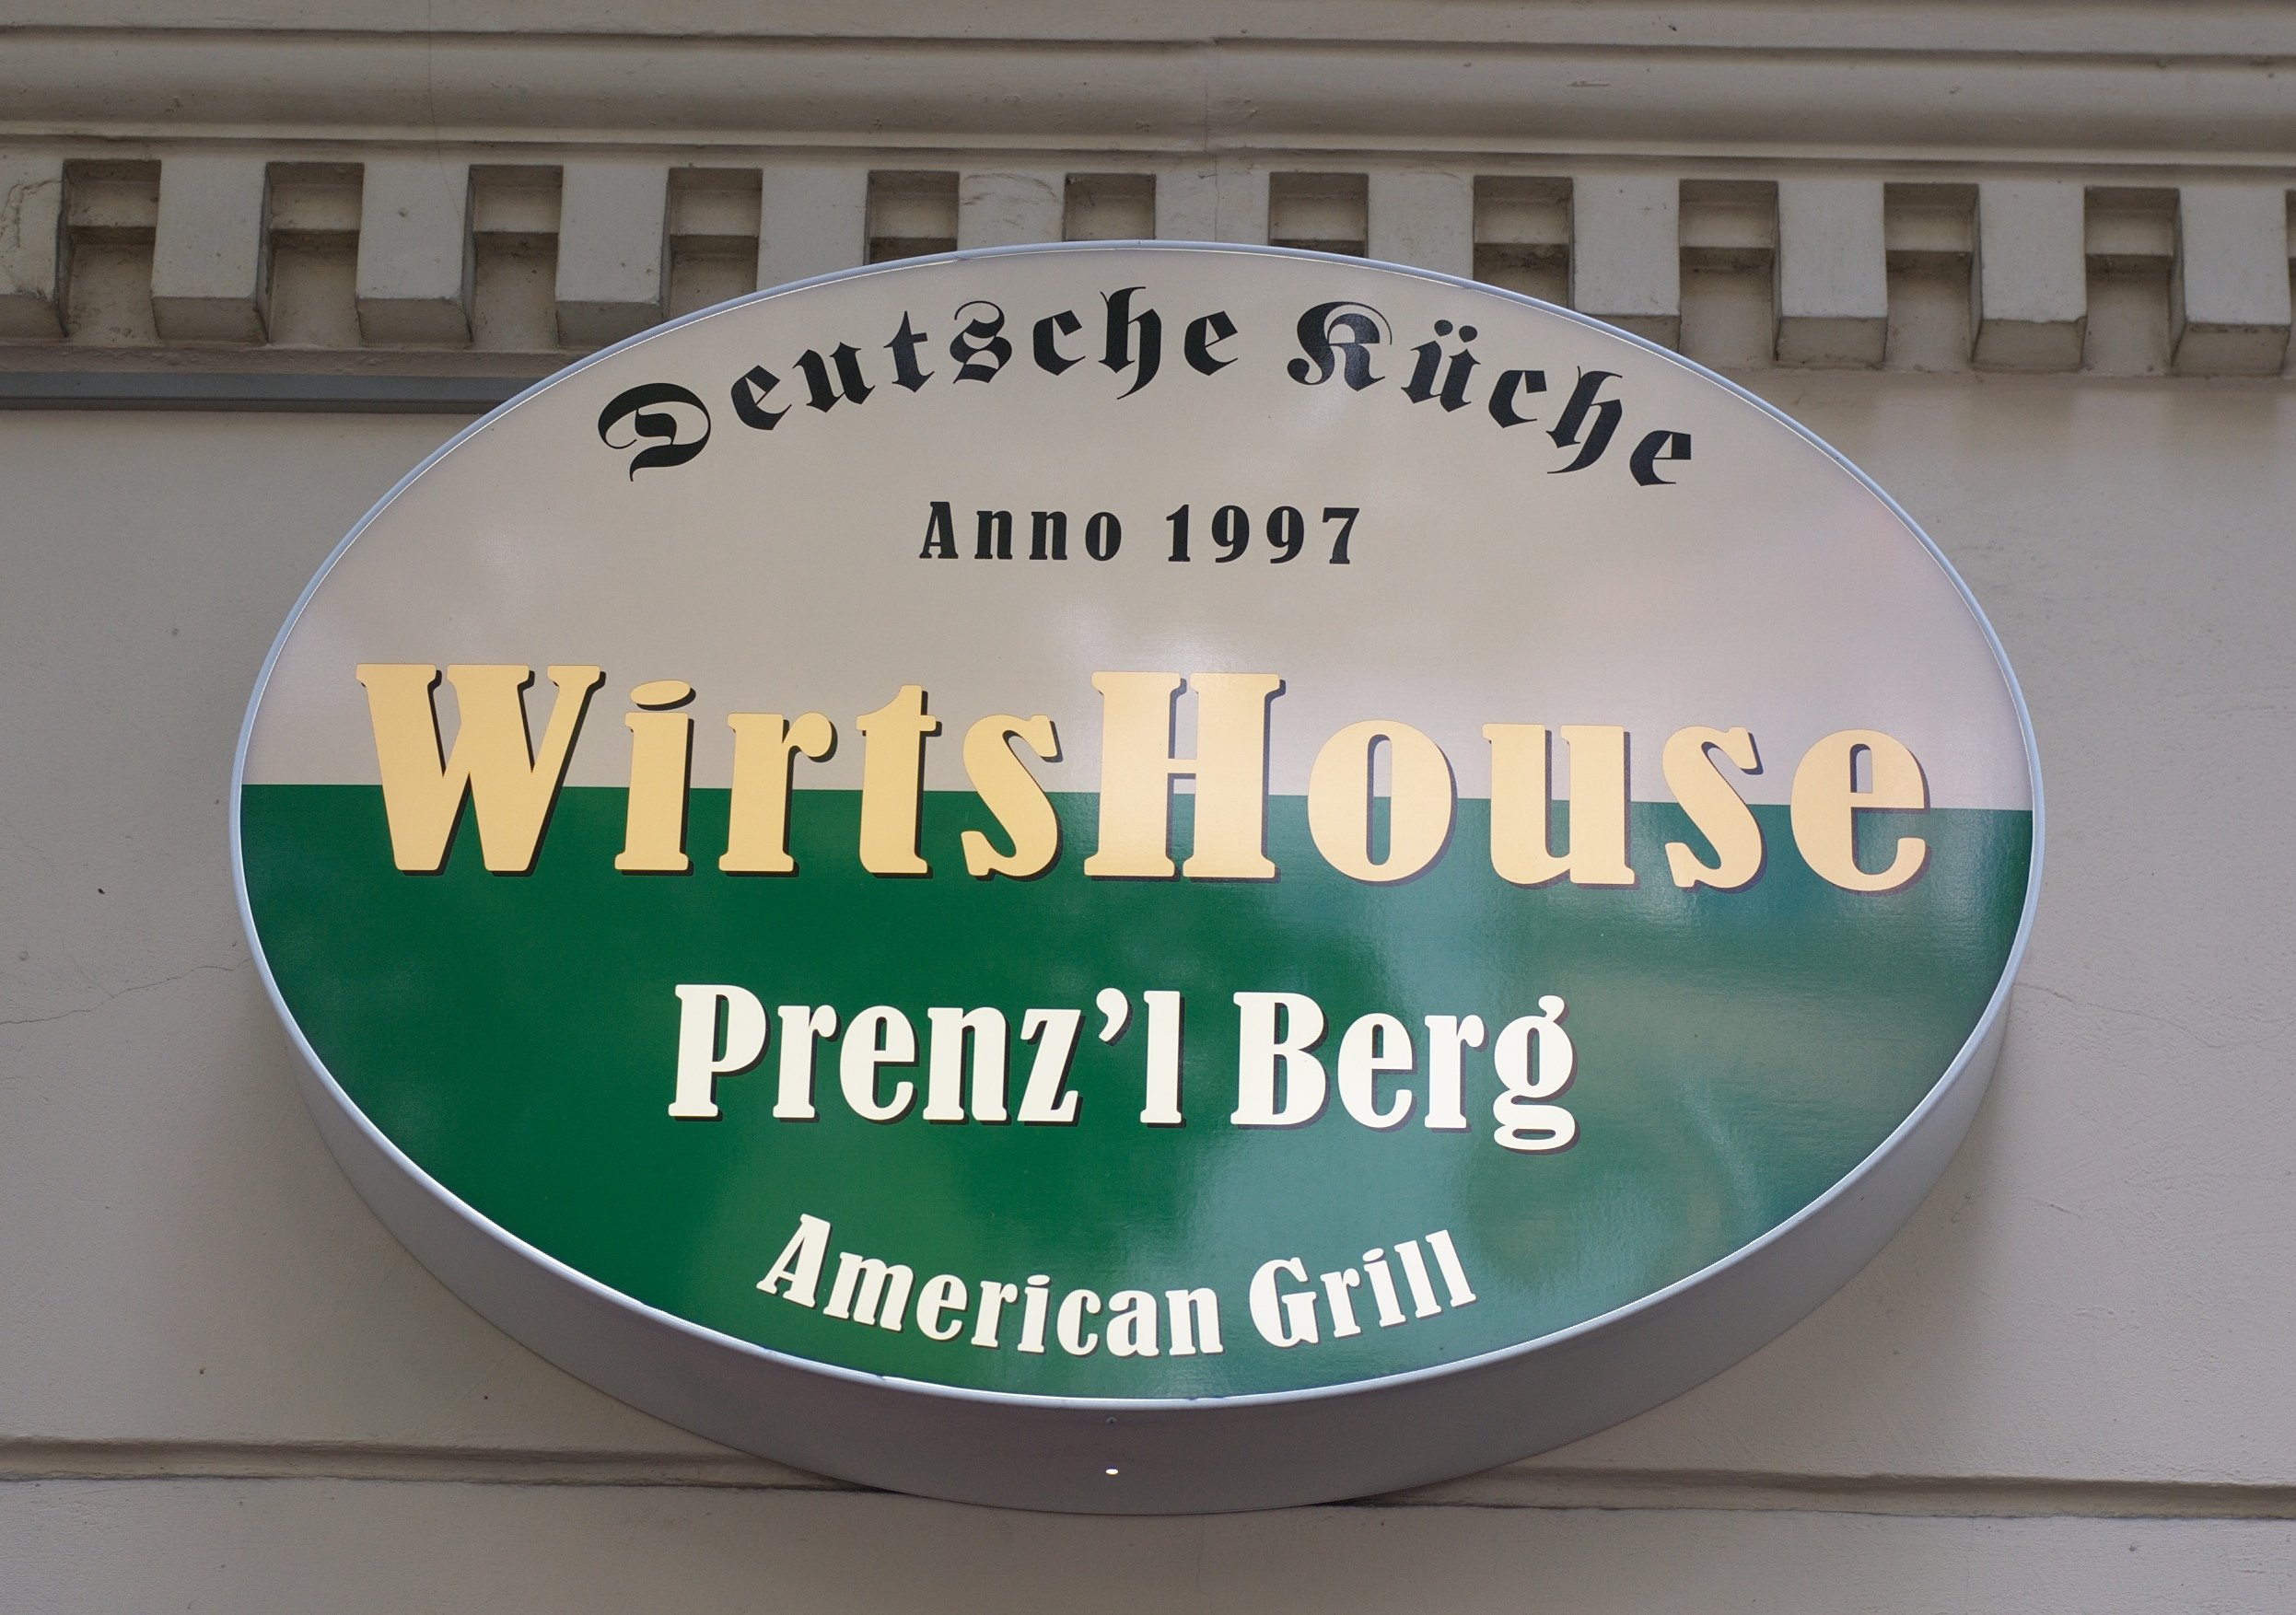
advertising, sign, banner, signage, label, brand, font, 2012, f14, signs, rawtherapee, germany, deutschland, berlin, pentax, presentation, lenstagged, steffenzahn, k100d, justpentax, iamflickr, cosina, voigtlander, 58mm, nokton, 58mmf14, 58mm14, nokton58mmf14slii, 58mmf14nokton, pankow, prenzlauerberg, schilder, cosinavoigtl nder, voigtl ndernokton58mmf14